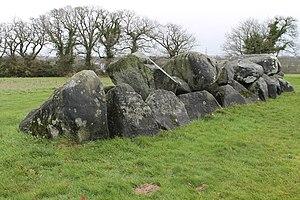
Allée couverte de la Couette
L'allée couverte de La Couette est située sur la commune de Ploufragan dans le département français des Côtes-d'Armor.